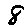
Label: 8